Collegiate university

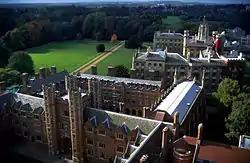
Buildings of St John's College, Cambridge

In many collegiate universities, the teaching is centrally organised through departments and faculties on a university-wide basis. The level of participation in teaching of colleges in such universities varies: they may provide no formal teaching (e.g. Durham), may provide some teaching to their own students (the Oxbridge model), may provide some teaching that is available university or faculty-wide (e.g. Toronto), or may be responsible for delivering centrally organised, university-wide teaching (e.g. Roehampton). Whatever their role in teaching, almost all are residential communities and they will often have their own halls for meals, libraries, sports teams and societies; such colleges are thus sometimes termed residential colleges. Monash University in Australia has, however, developed a non-residential college model, and New York University has similar "learning communities" to support non-residential students. The specifics of how the collegiate system is organised – whether college membership is necessary for students, whether colleges are legally independent, the role colleges play in admissions, etc. – vary widely between different universities.